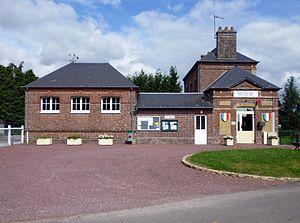
Mairie et école du Favril (Eure).